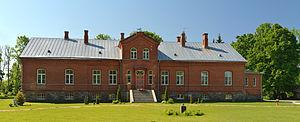
Voici une liste de manoirs en Estonie.